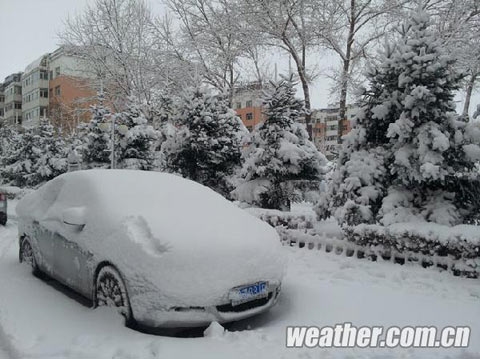
Weather: snow or frosty